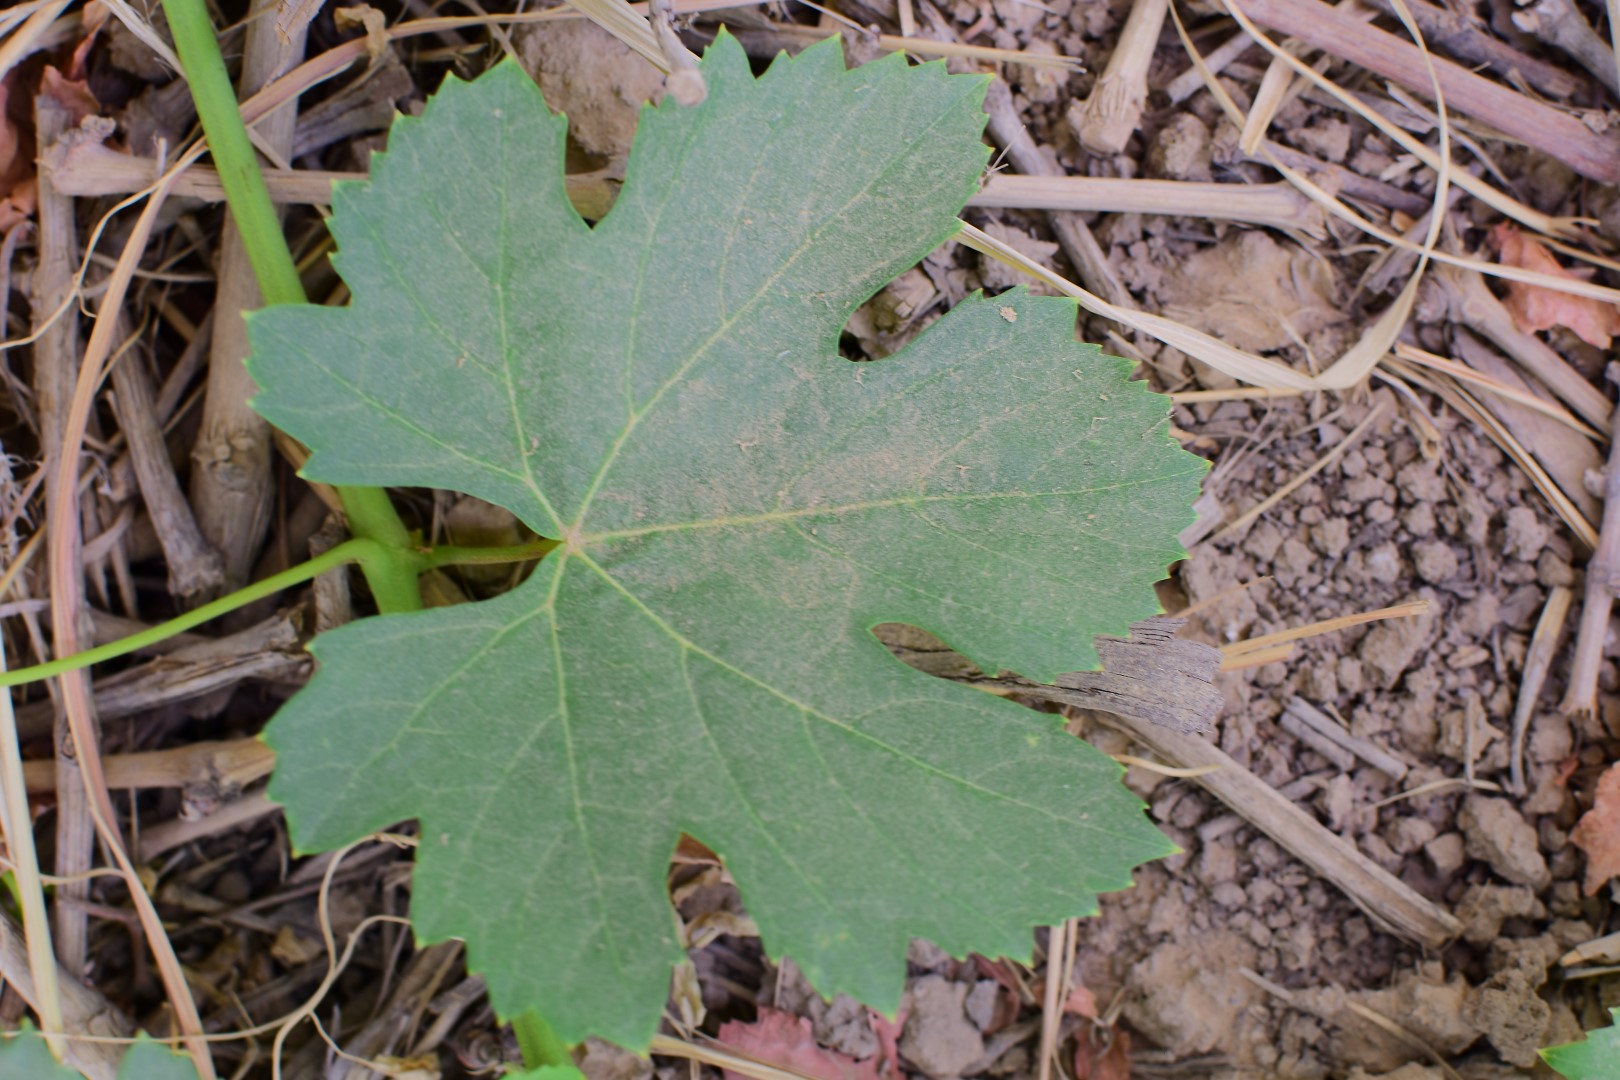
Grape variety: Thompson Seedless